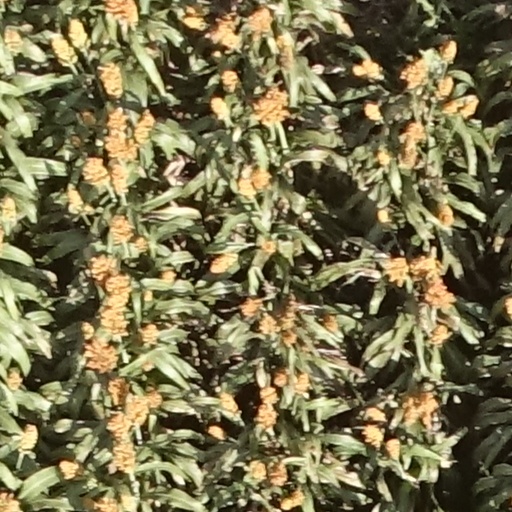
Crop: sorghum